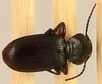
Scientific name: Pterostichus restrictus
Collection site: Rocky Mountains NEON (RMNP), plot RMNP_014